Marching Knights

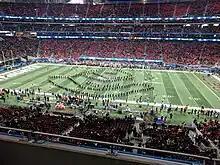
The Marching Knights forming the Knight head during their Pregame Show at the Peach Bowl

In 2017, in addition to an impressive undefeated season, a major bowl game, and a parade at Disney World, the Marching Knights inaugurated their own permanent building, cementing their place on campus.